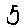
Label: 5